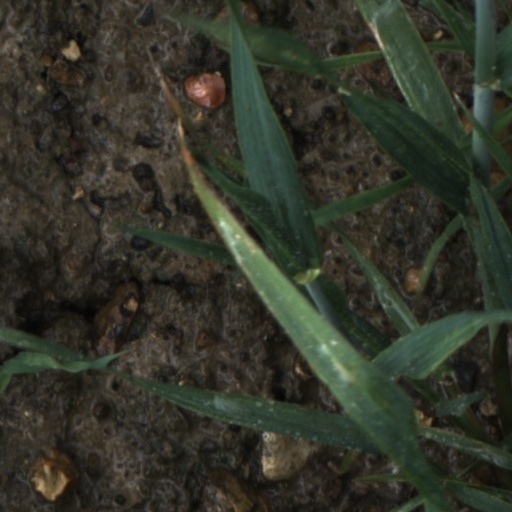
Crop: wheat